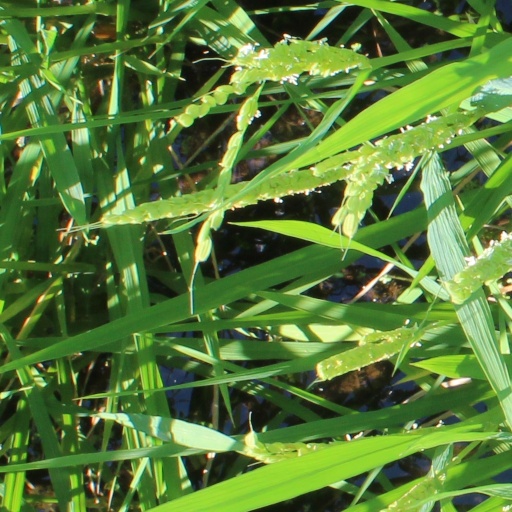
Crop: rice